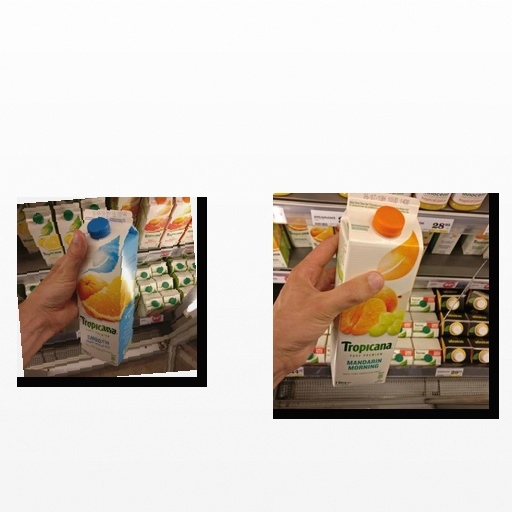
Food items: mixed_juice, mandarin_juice